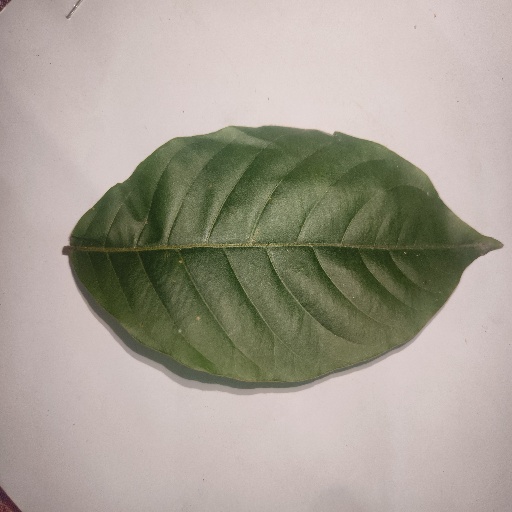
Species: HariTaki
Leaf condition: Healthy Leaf